Walter Scott

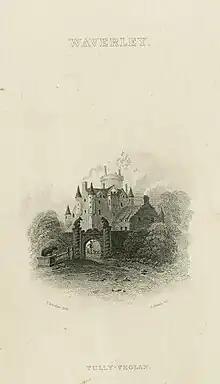
Steel engraving by C. Heath after a drawing by P. De Wint of a scene relating to Scott's novel "Waverley", 1832. The University of Edinburgh Collections.

Between 1805 and 1817 Scott produced five long, six-canto narrative poems, four shorter independently published poems, and many small metrical pieces. Scott was by far the most popular poet of the time until Lord Byron published the first two cantos of "Childe Harold's Pilgrimage" in 1812 and followed them up with his exotic oriental verse narratives.